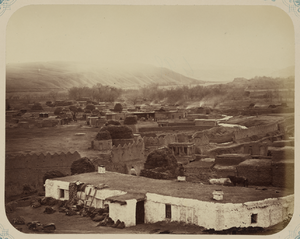
Cette photographie est extraite de la partie ethnographique de l'Album du Turkestan, étude visuelle complète de l'Asie centrale entreprise après que l'Empire russe prit le contrôle de la région dans les années